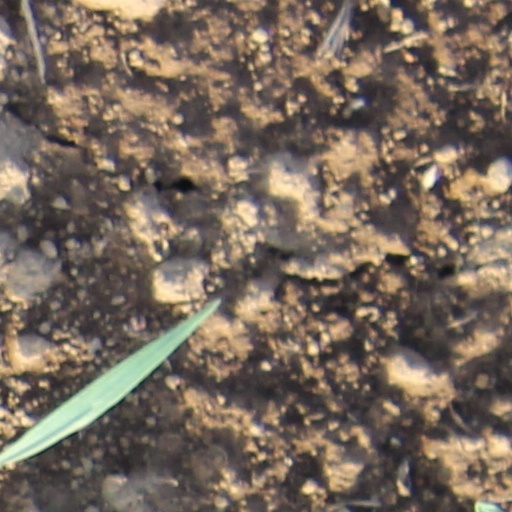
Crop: wheat